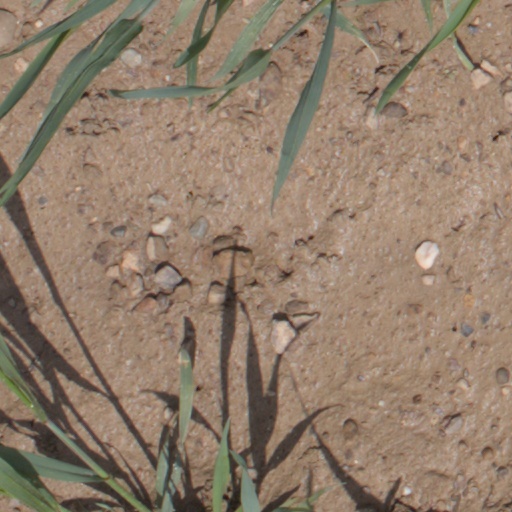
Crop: wheat